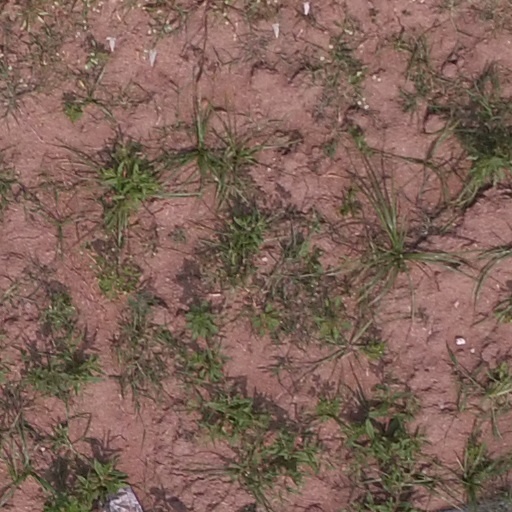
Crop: maize; corn